Prehistory of Australia

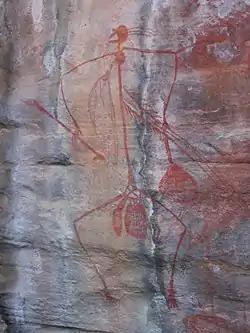
Aboriginal rock painting from Kakadu National Park

The prehistory of Australia is the period between the first human habitation of the Australian continent and the colonisation of Australia in 1788, which marks the start of consistent written documentation of Australia. This period has been variously estimated, with most evidence suggesting that it goes back between 50,000 and 65,000 years. This era is referred to as prehistory rather than history because knowledge of this time period does not derive from written documentation. However, some argue that Indigenous oral tradition should be accorded an equal status.